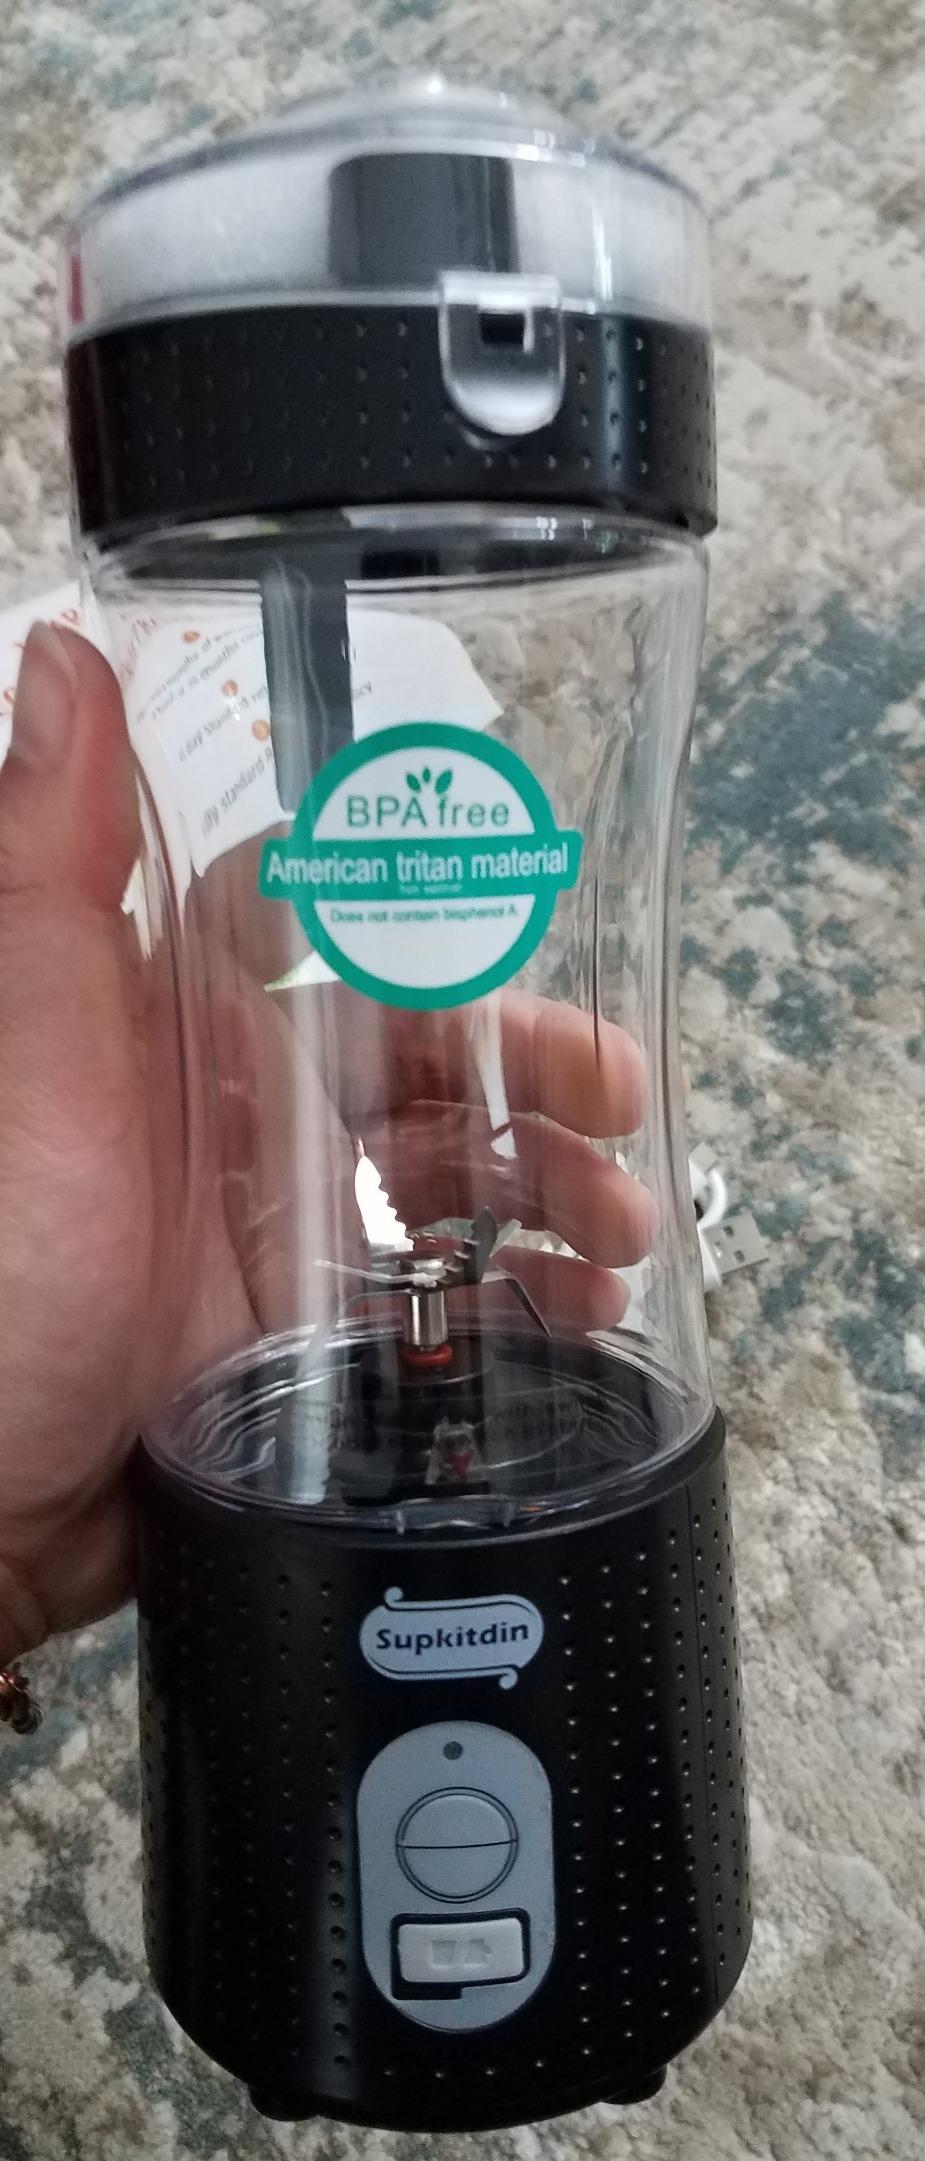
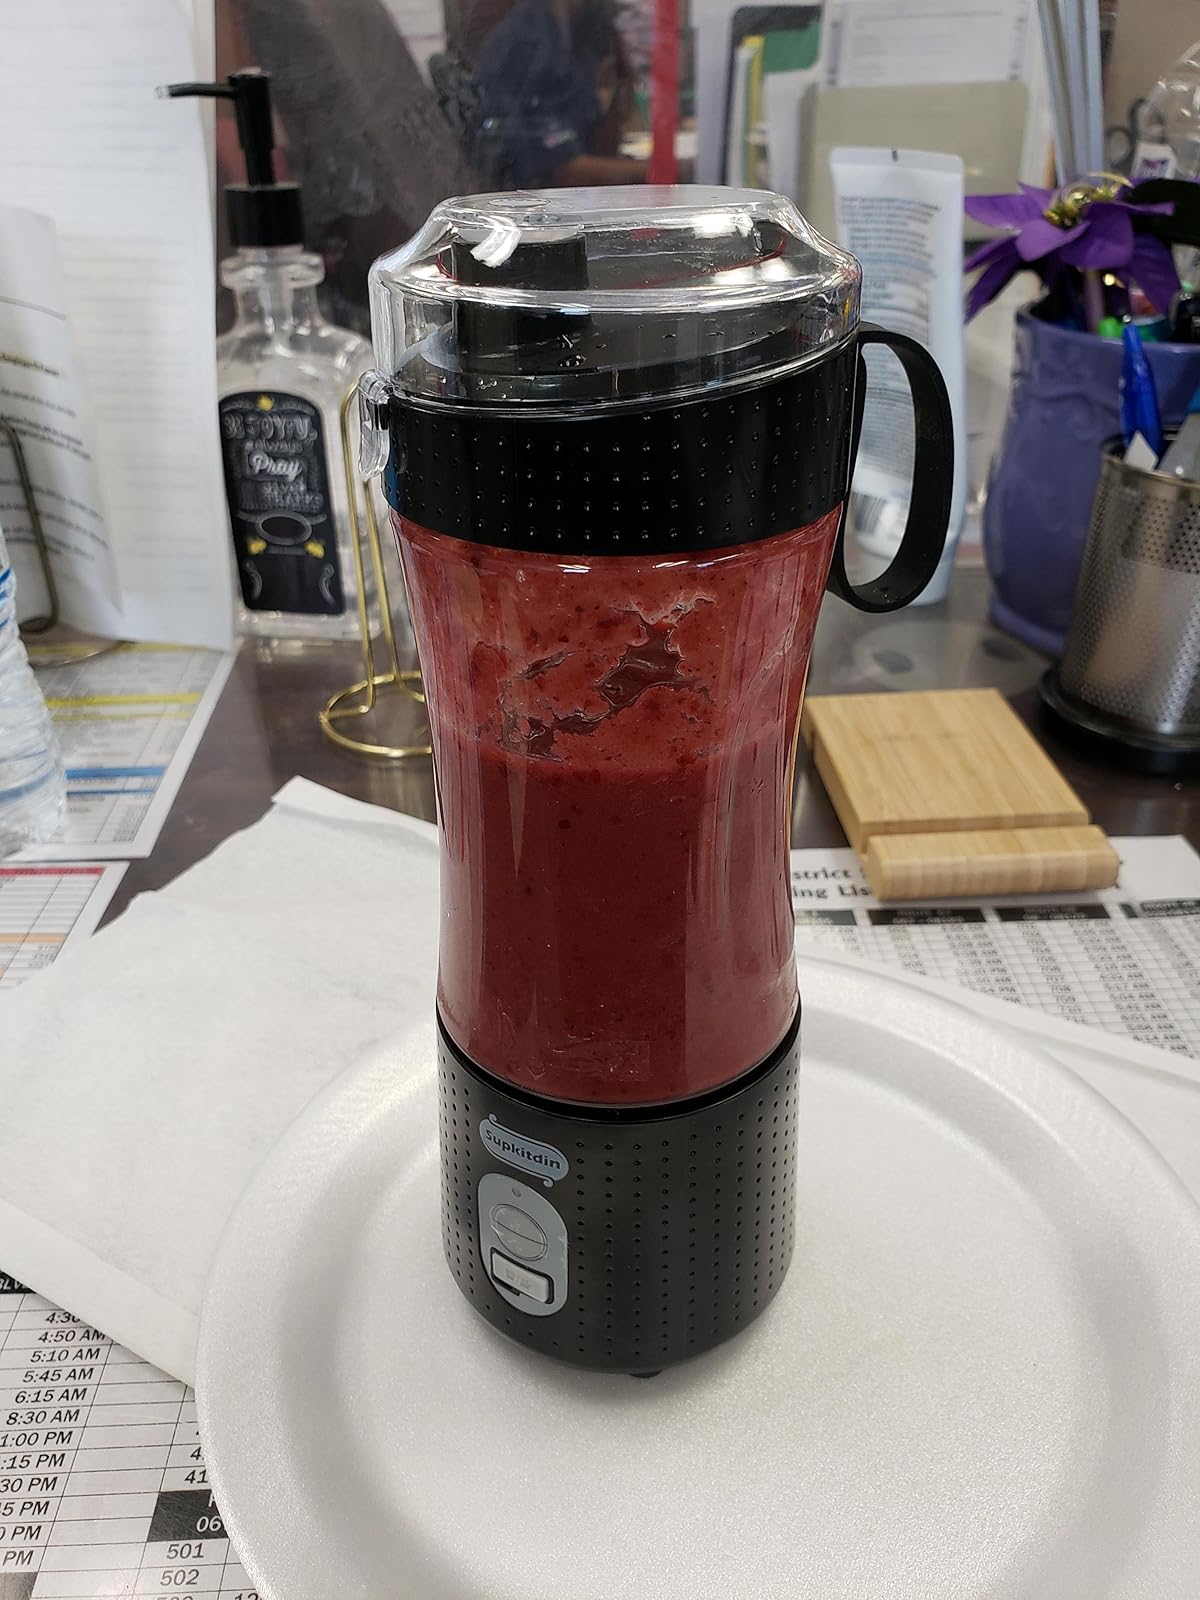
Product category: items_blender
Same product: yes